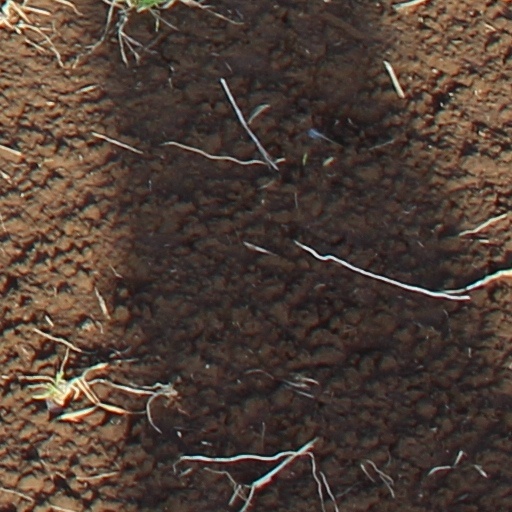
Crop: wheat